Cat on a Hot Tin Roof (1958 film)

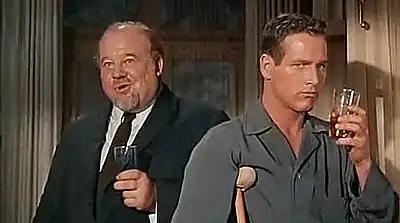
Newman and Ives in a scene from the film

Tennessee Williams was reportedly unhappy with the screenplay, which removed almost all homosexual themes and revised the third act section to include a lengthy scene of reconciliation between Brick and Big Daddy. Paul Newman also stated his disappointment with the adaptation. The Hays Code limited Brick's portrayal of sexual desire from Skipper and diminished the play's critique of homophobia. Williams so disliked the toned-down adaptation that he told people waiting in line to see the film, "This movie will set the industry back 50 years. Go home!"